Richmond Olympic Oval

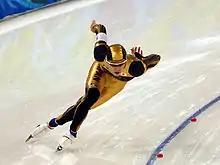
Japan's Keiichiro Nagashima competing in the men's 500 meters during the Olympics

The oval's roof uses pine beetle damaged wood, which was selected as a showpiece to aid the use of a material which has caused a negative economic impact in many British Columbia communities. The building received Leadership in Energy and Environmental Design (LEED) Silver certification. Environmental design includes the capture of rain water on the roof and the recycling of waste heat energy from the refrigeration system for the ice surfaces.